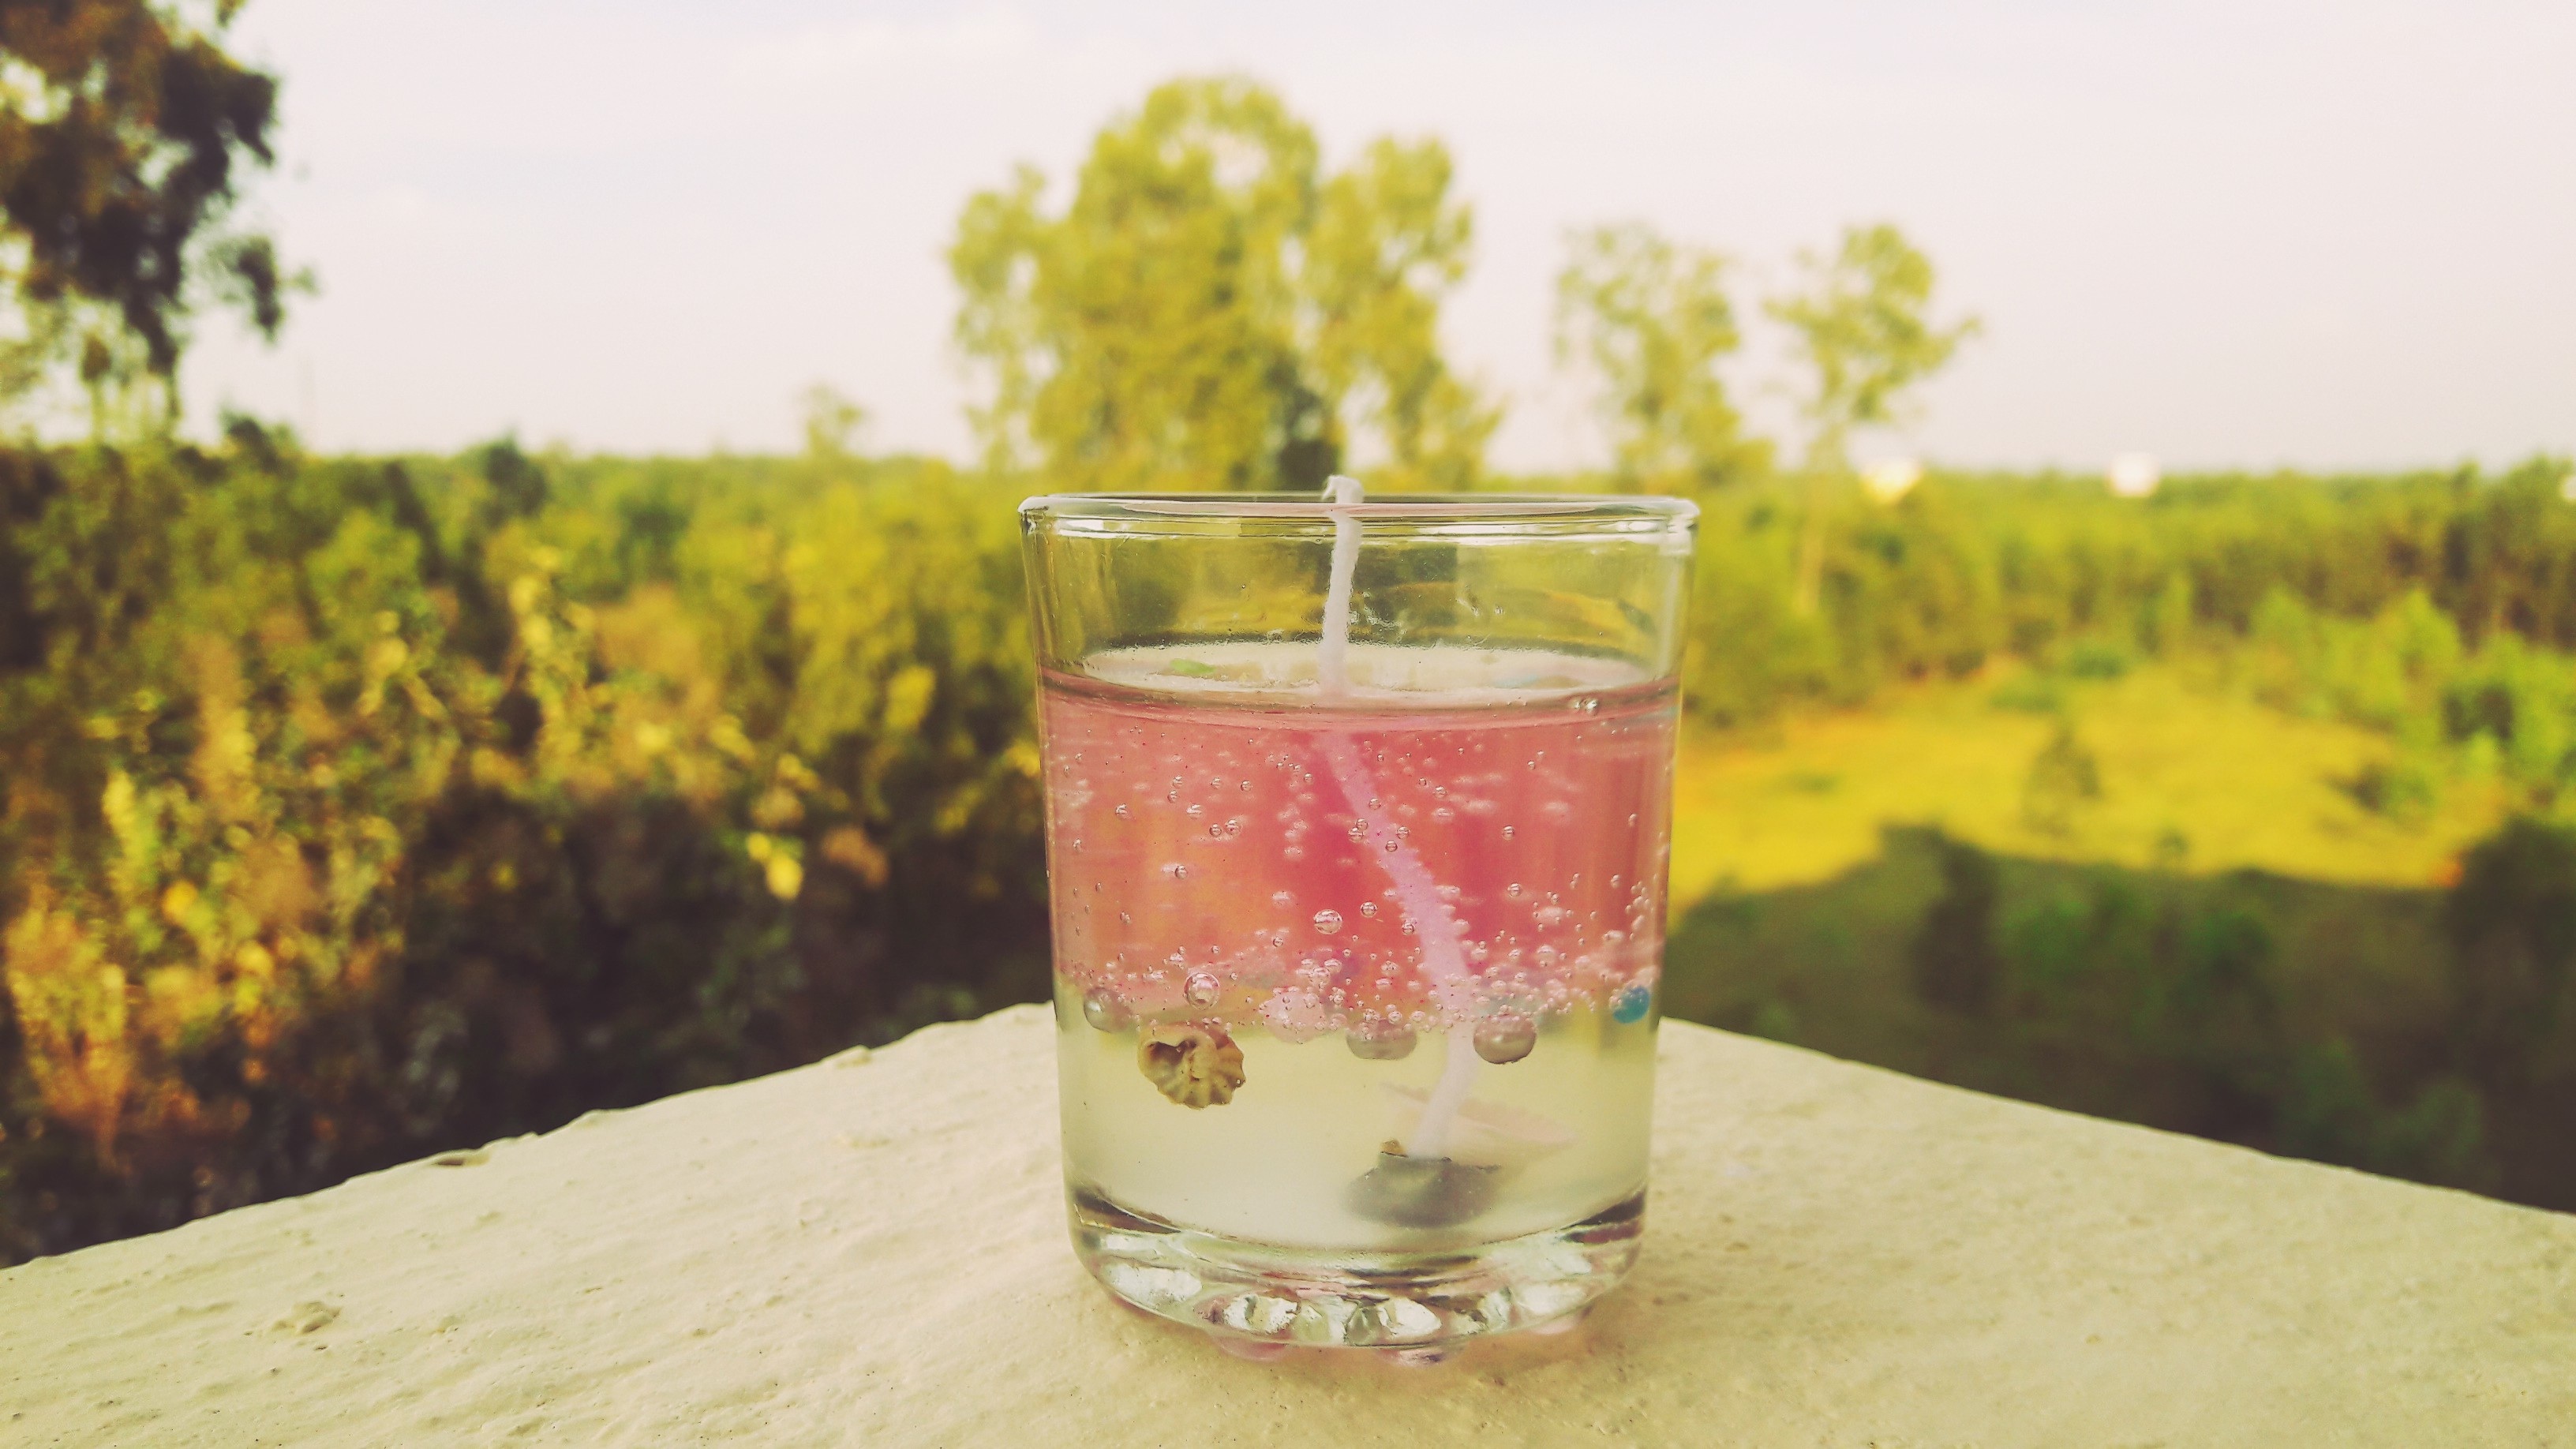
plant, fruit, food, produce, drink, smoothie, juice, liqueur, flowering plant, alcoholic beverage, distilled beverage